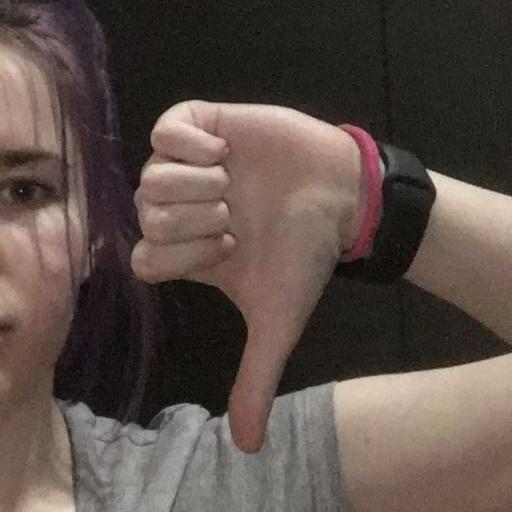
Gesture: dislike